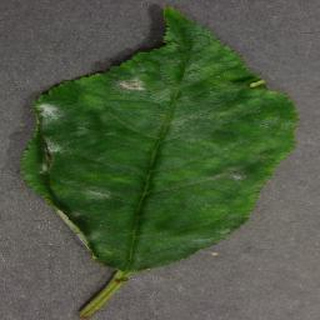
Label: cherry_powdery_mildew